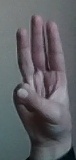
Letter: thaa